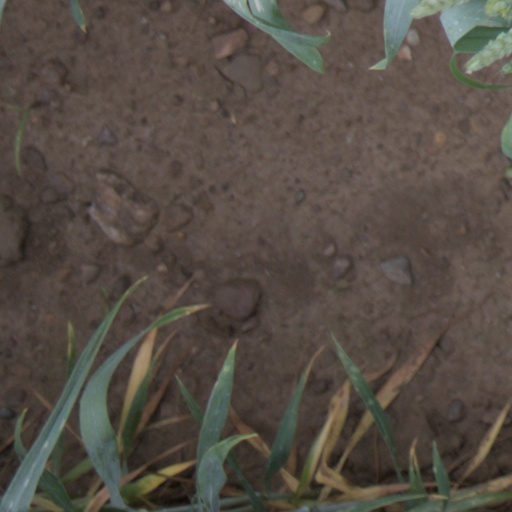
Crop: wheat